Describe the emotion expressed in this image:  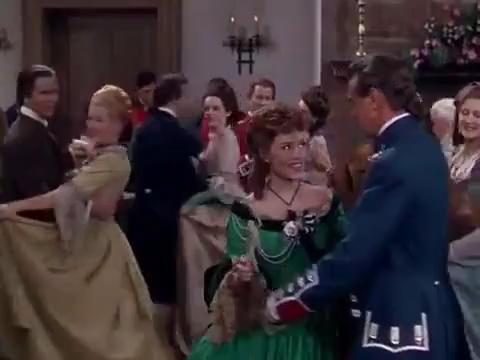
This person displays Fear, valence and arousal with high intensity.